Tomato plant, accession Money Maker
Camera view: vertical (180 deg); turntable rotation: 60 degrees
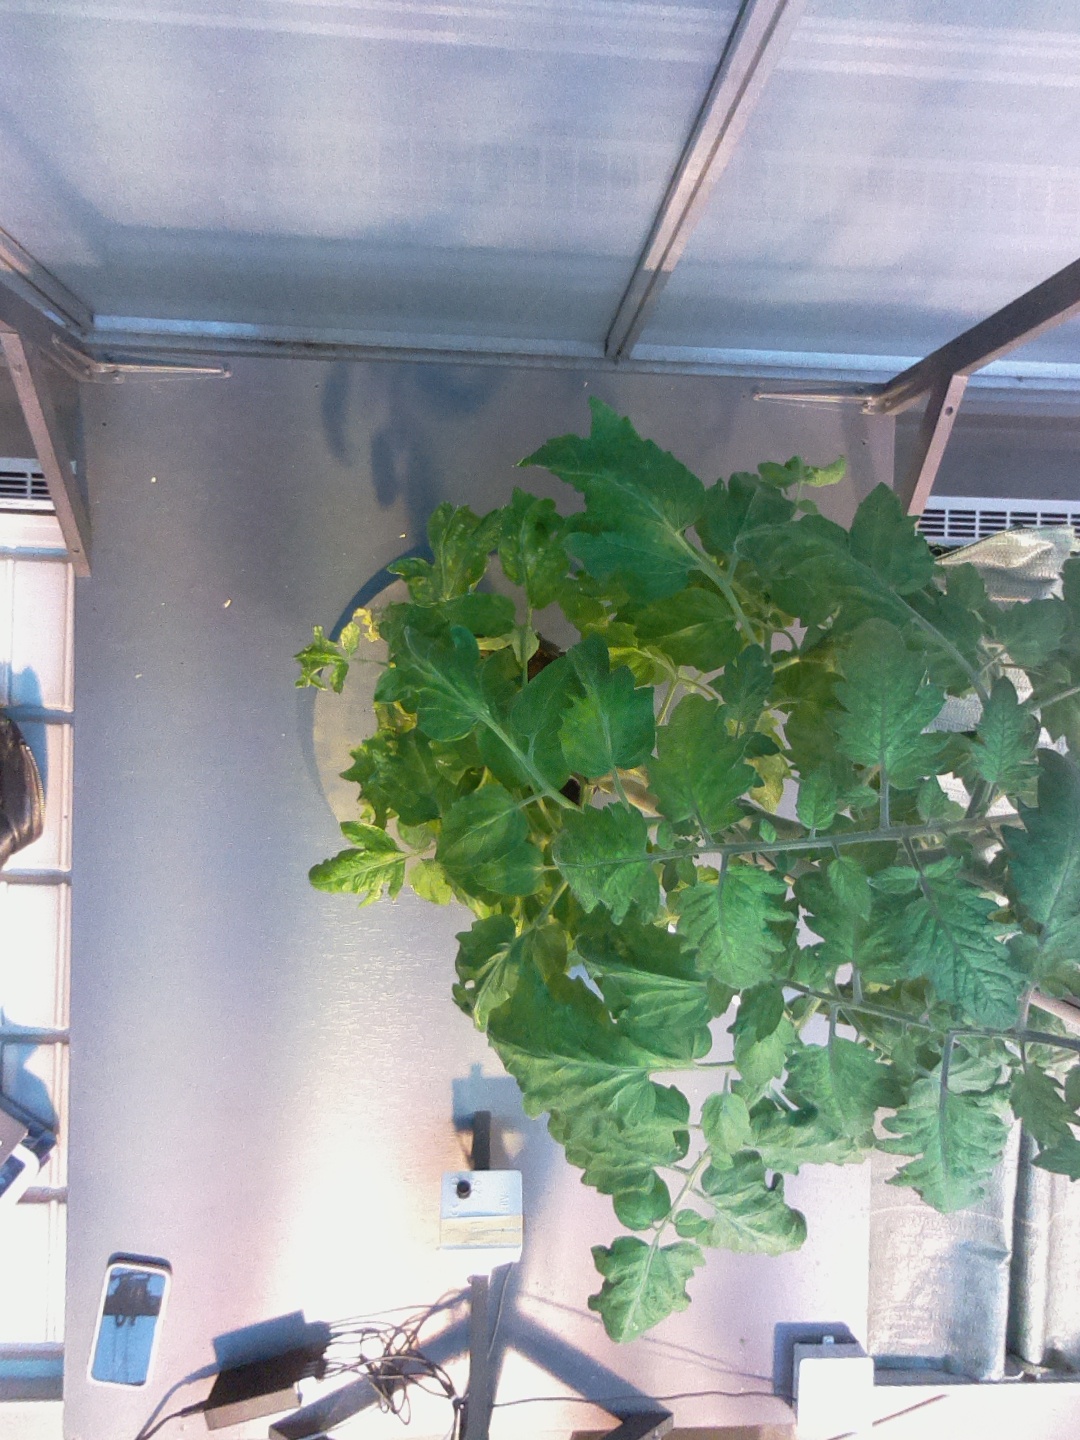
BBCH growth stage 70: Fruits at the main stem or branches visibles